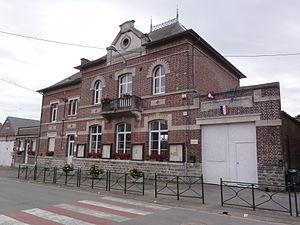
Cugny (Aisne) mairie-école
Cugny est une commune française située dans le département de l'Aisne, en région Hauts-de-France.